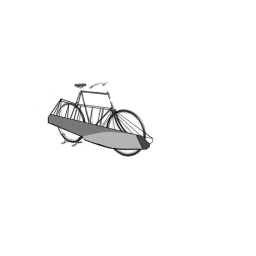
original, 2 in 1 bicycle + water bike combination. Sea-Bicycle